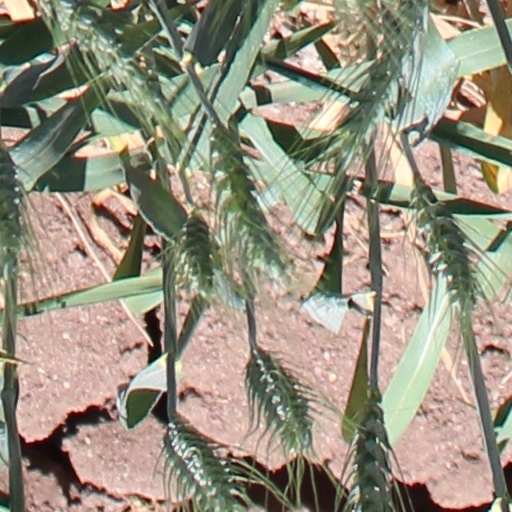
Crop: wheat